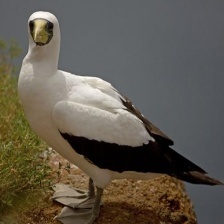
Species: MASKED BOOBY
Scientific name: SULA DACTYLATRA